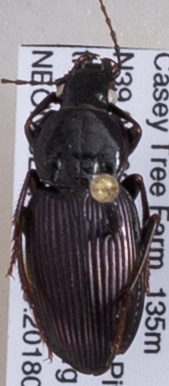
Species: Pterostichus trinarius
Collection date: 2018-07-31
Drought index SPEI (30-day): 2.09
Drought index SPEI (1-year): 1.546
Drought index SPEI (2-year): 1.19